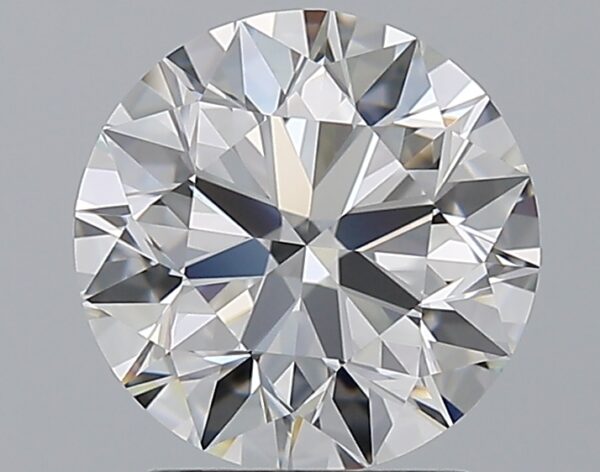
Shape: round
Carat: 2.25
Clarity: IF
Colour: E
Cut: EX
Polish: EX
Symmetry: EX
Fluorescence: N
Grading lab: GIA
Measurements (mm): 8.33 x 8.4 x 5.22